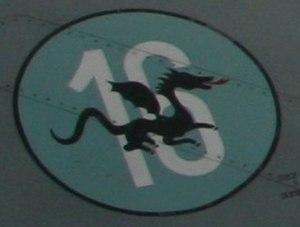
Les Forces aériennes suisses sont, avec les forces terrestres, l'une des deux branches des forces armées suisses.